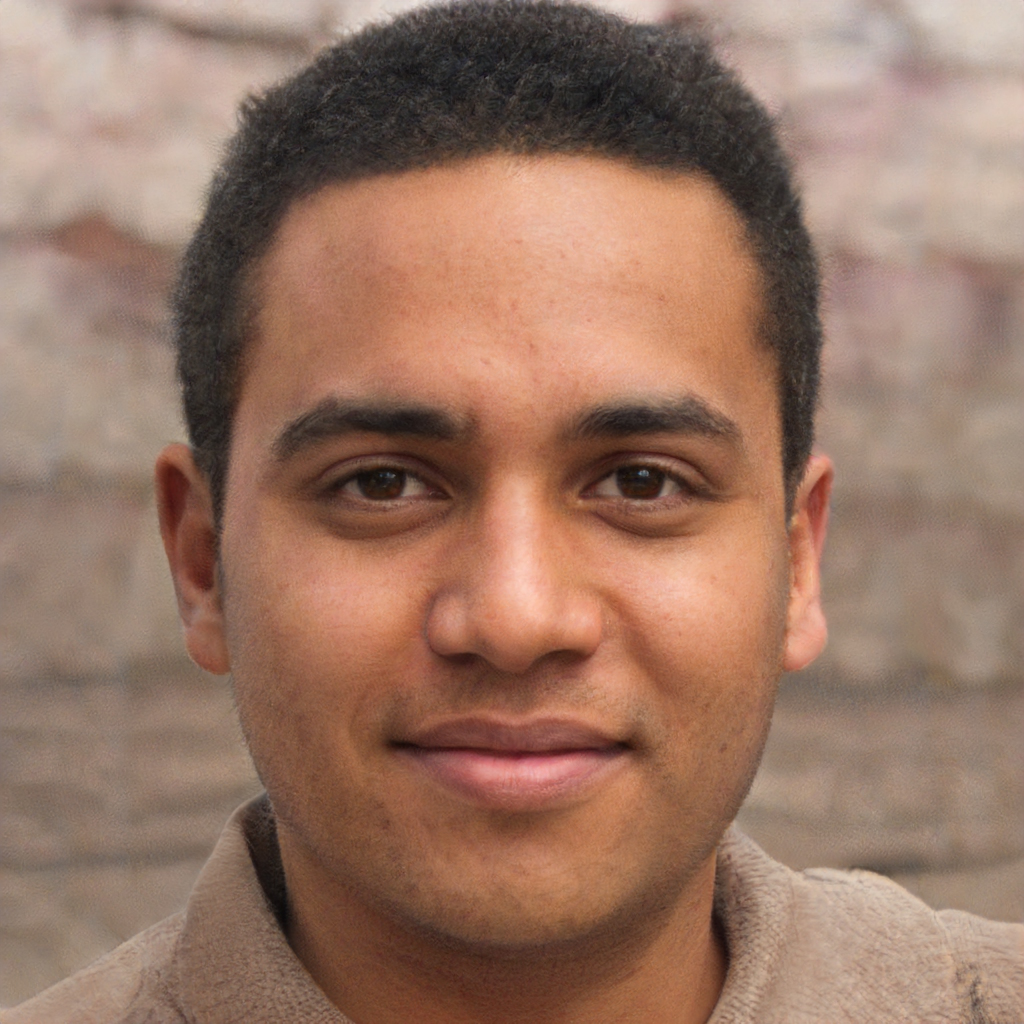
Gender: Male